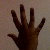
The image shows a hand gesture representing the number 5 in Indian Sign Language.